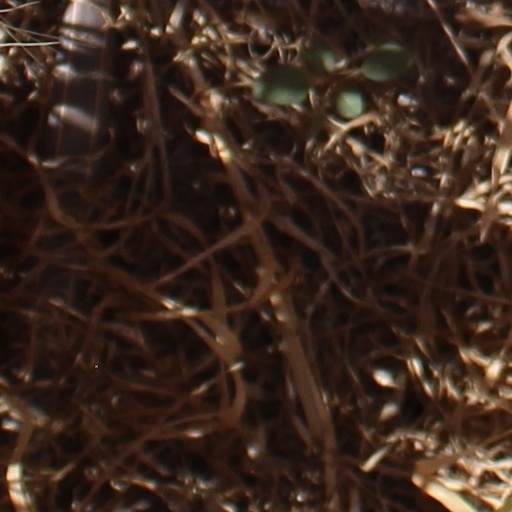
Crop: wheat